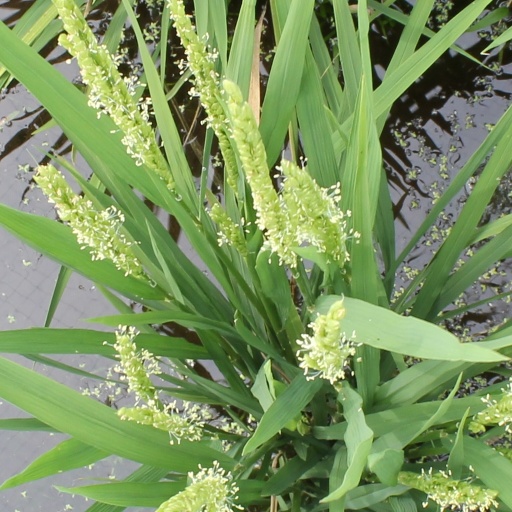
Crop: rice